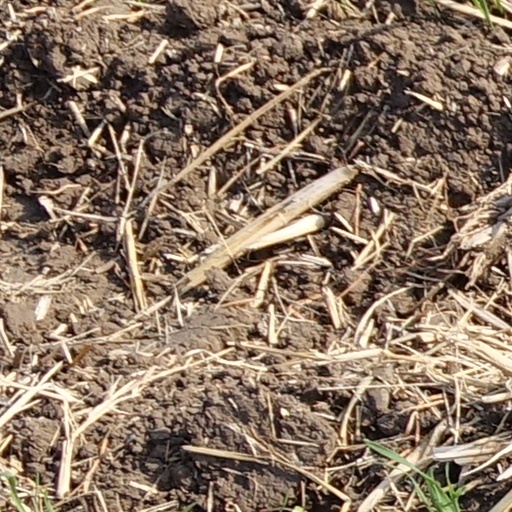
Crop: wheat